Royal Artillery Mounted Band

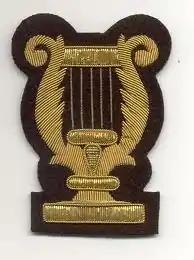
The unique RA Band lyre, (No.1 Dress version) as only worn by the Royal Artillery's musicians, and on the right forearm "(rather than the standard army 'bandsman's lyre' which is worn by all other Army bandsmen and musicians, on the upper arm)"

During the 43-strong band's final five-year tenure in Germany, stationed at Dortmund, its strength rose briefly to 47 musicians (including three flutes, two oboes, thirteen clarinets, two bassoons, three French horns, and two euphoniums). Each of its musicians, in the true tradition of the Royal Artillery bands, played at least two instruments – one military band instrument and one orchestral (one of its musicians was recruited as a bouzouki player / violist, who also learned to play the clarinet!). This would be the high point in the size of the band, before it began to slowly diminish in size, though not in stature. The diversity and number of ensembles contained within the capabilities of the band were widely known and respected, and even included such exotic instruments as the accordion, and aforementioned bouzouki, with the band notably becoming the first to include a synthesizer in its commercial recordings under its then director of music, [Captain] Terence (Terry) Kenny. Musicians typically applied from all over the United Kingdom to join the band, responding to advertisements in such publications as 'Melody Maker' and 'Gramophone'. Kenny was succeeded by [Captain] Brian Hicks as director of music in October 1977. Hicks remained with the band until the first year of its return to Salisbury Plain.